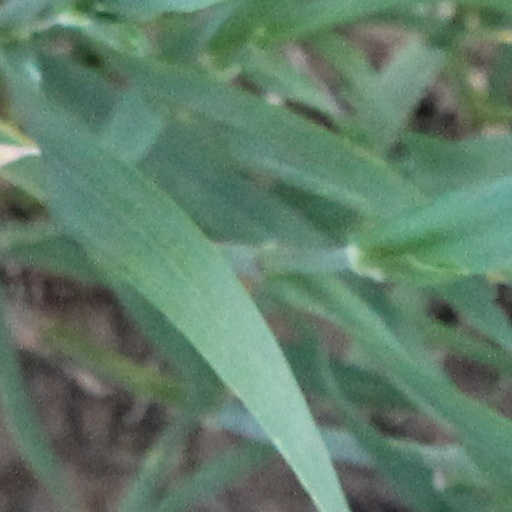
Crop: wheat